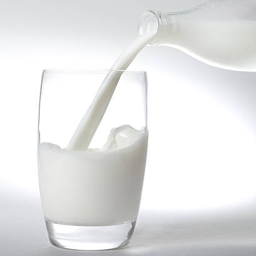
milk pouring into a tall glass